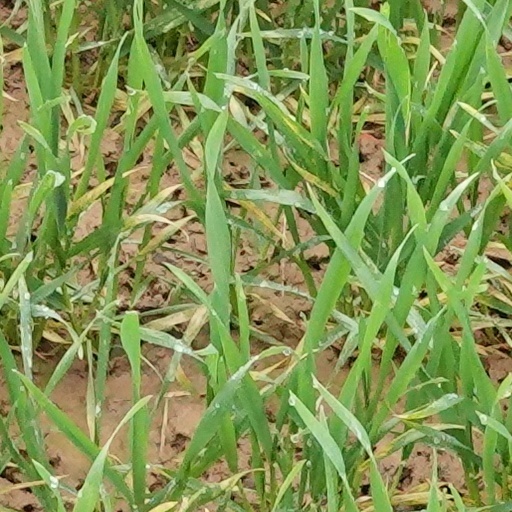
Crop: wheat